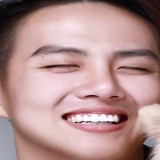
diễn viên Duy Khánh Zhou Zhou